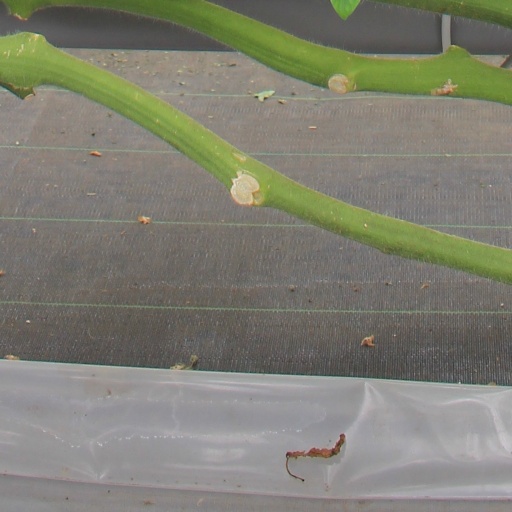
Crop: tomato